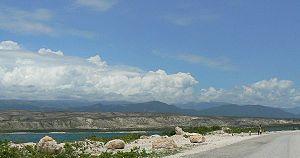
L’étang Saumâtre connu également sous le nom de lac Azuéi est le plus grand lac de la république d'Haïti.